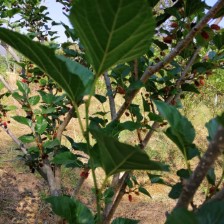
Variety: ChiangMai60